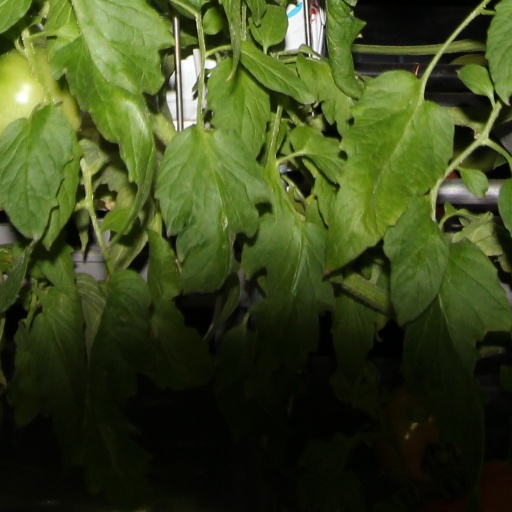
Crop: tomato